Dawayao station

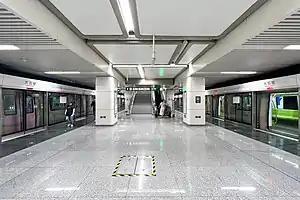
Platform

Dawayao is a station on Line 14 of the Beijing Subway. This station opened on May 5, 2013.